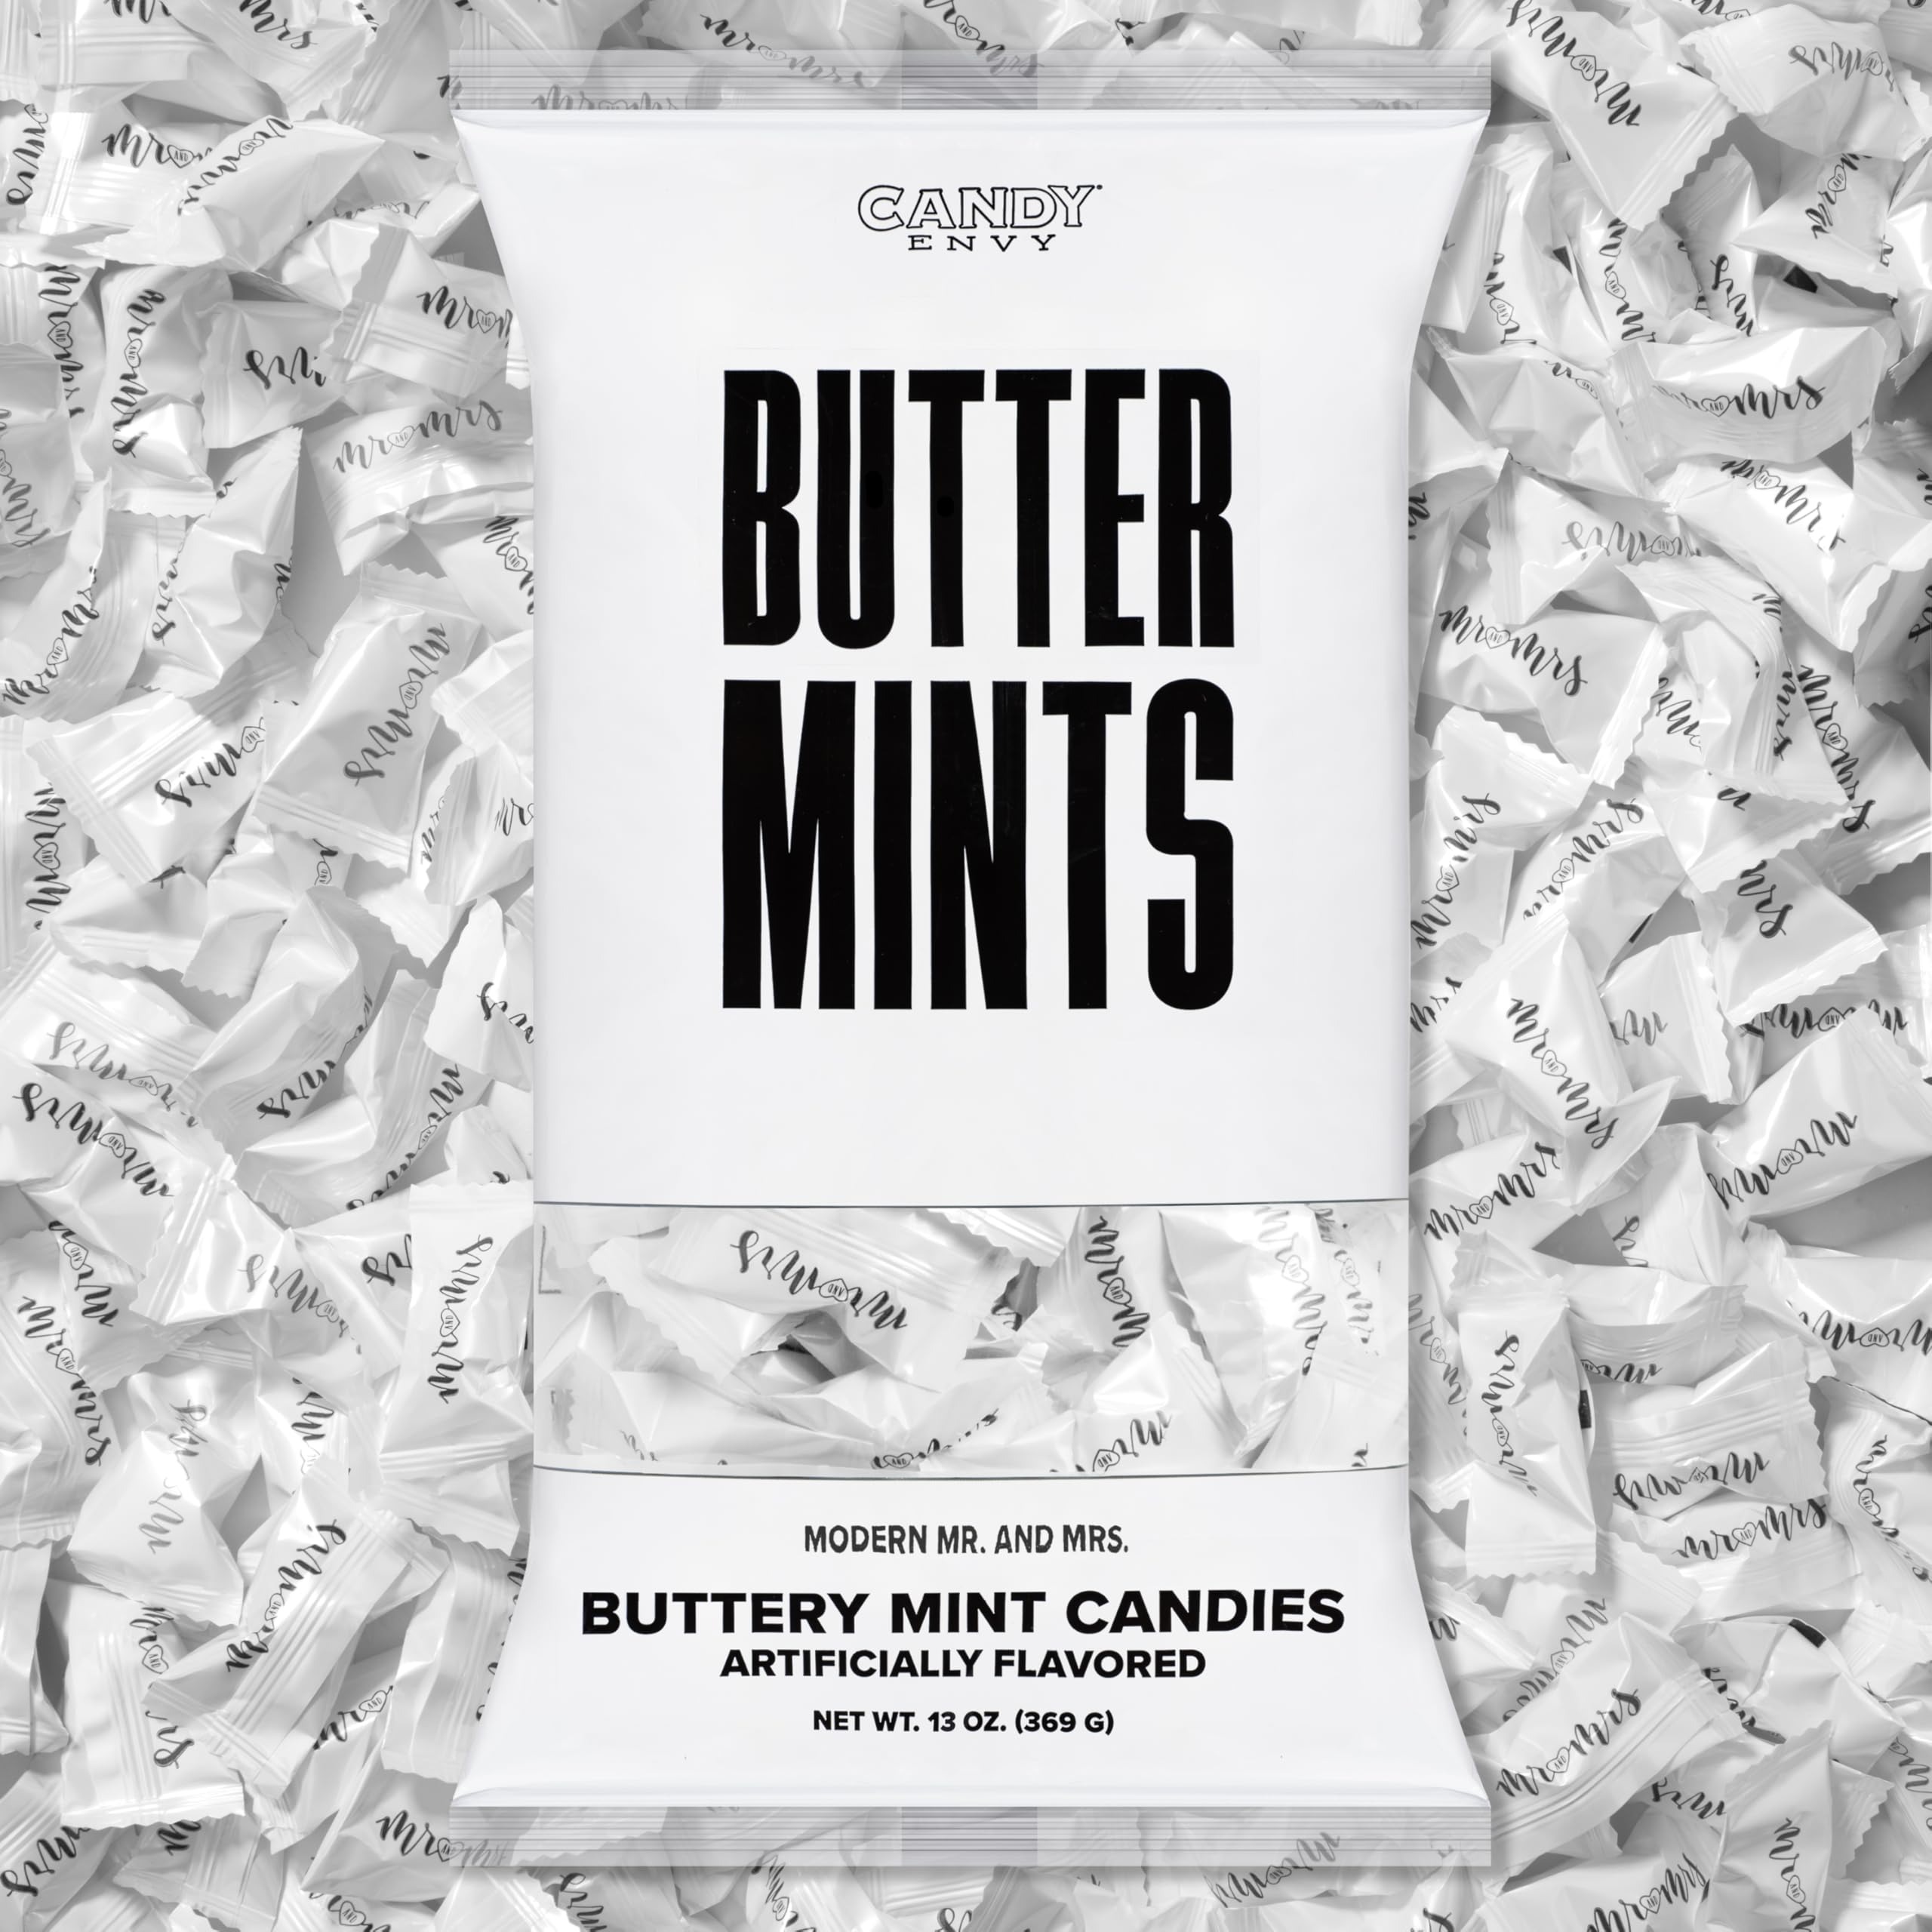
Item Name: Candy Envy - Modern Mr. and Mrs. Buttermints - 13 oz. Bag - Approximately 100 Individually Wrapped Mints - Wedding Favors
Bullet Point 1: 13OZ. Bags with Approximately 100 Mints Individually Wrapped with Mr. and Mrs. on each wrapper.
Bullet Point 2: Candy Fact: Buttermints are also known as “Wedding Mints”, “Pillow Mints”, or “Dinner Mints”
Bullet Point 3: Look no further for the perfect Wedding Favor and melt in your mouth Buttermints all in one!
Bullet Point 4: Perfect for an Engagement Party, Wedding, or just to celebrate your Marriage!
Bullet Point 5: Candy is supposed to be fun! If for any reason you are unsatisfied, let us know and we will take care of it right away!
Product Description: 13 oz. bag of individually-wrapped soft buttermints. Each bag contains approximately 100 mints.
Value: 13.0
Unit: Ounce

Price: 17.99